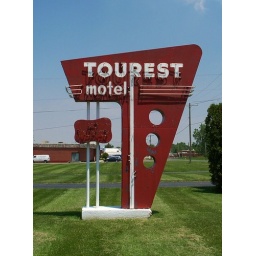
Neon sign for Tourest Motel in Lima, Ohio. A tip of the hat to Tim Tonjes for this one.